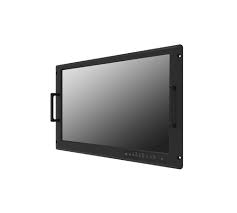
Label: Air Defense